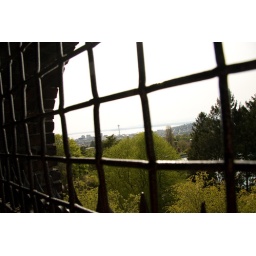
A shot thru the grating in one of the windows in the Volunteer Park water tower.